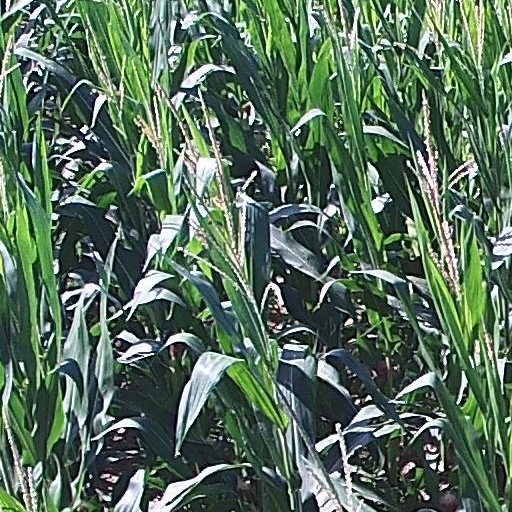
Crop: maize; corn